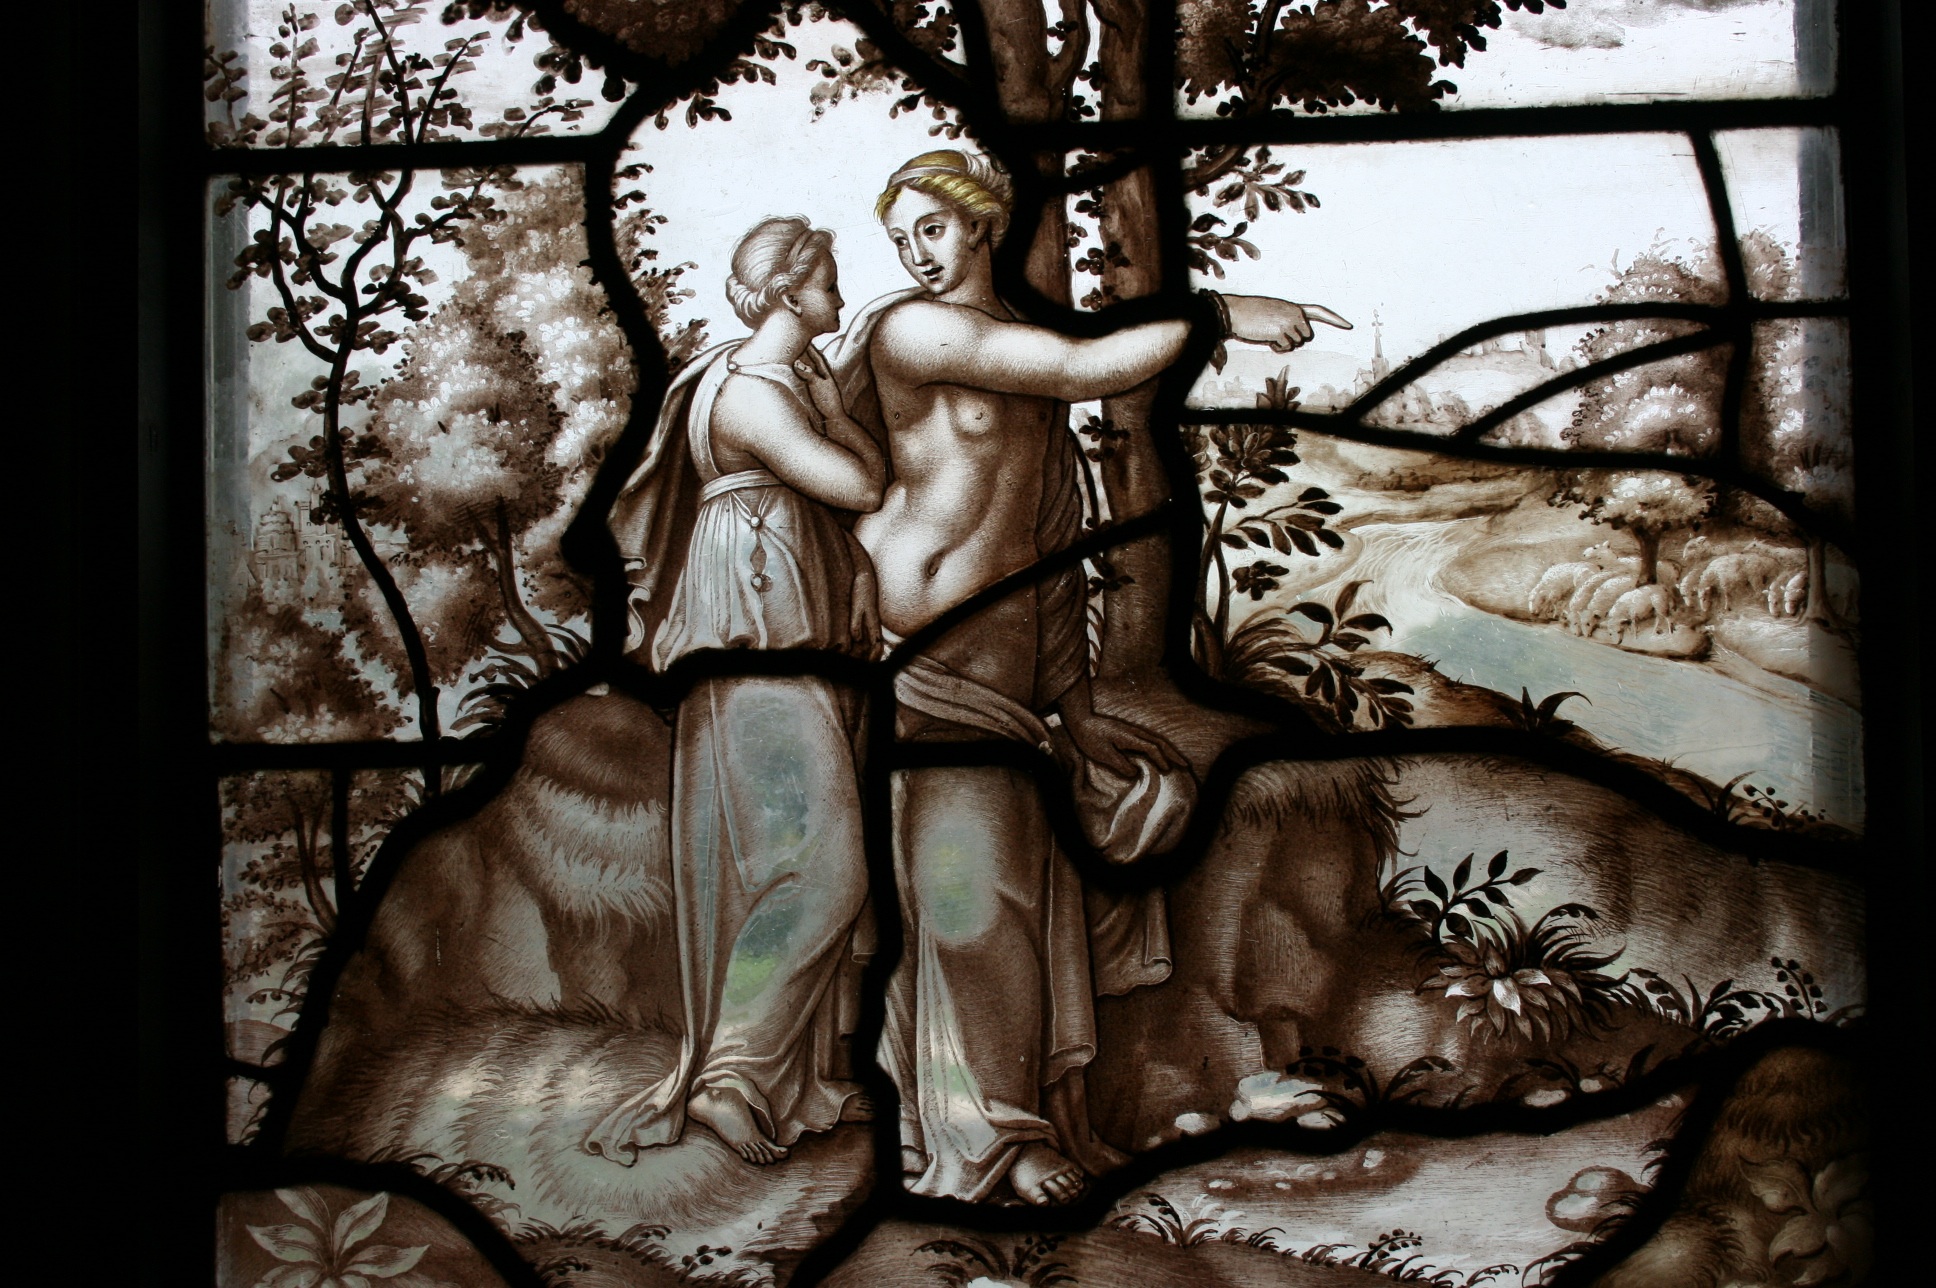
france, stained glass, art, drawing, relief, mythology, chateau de chantilly, the french nobility